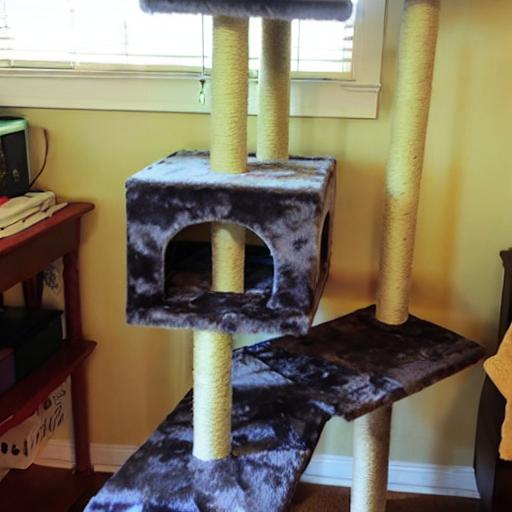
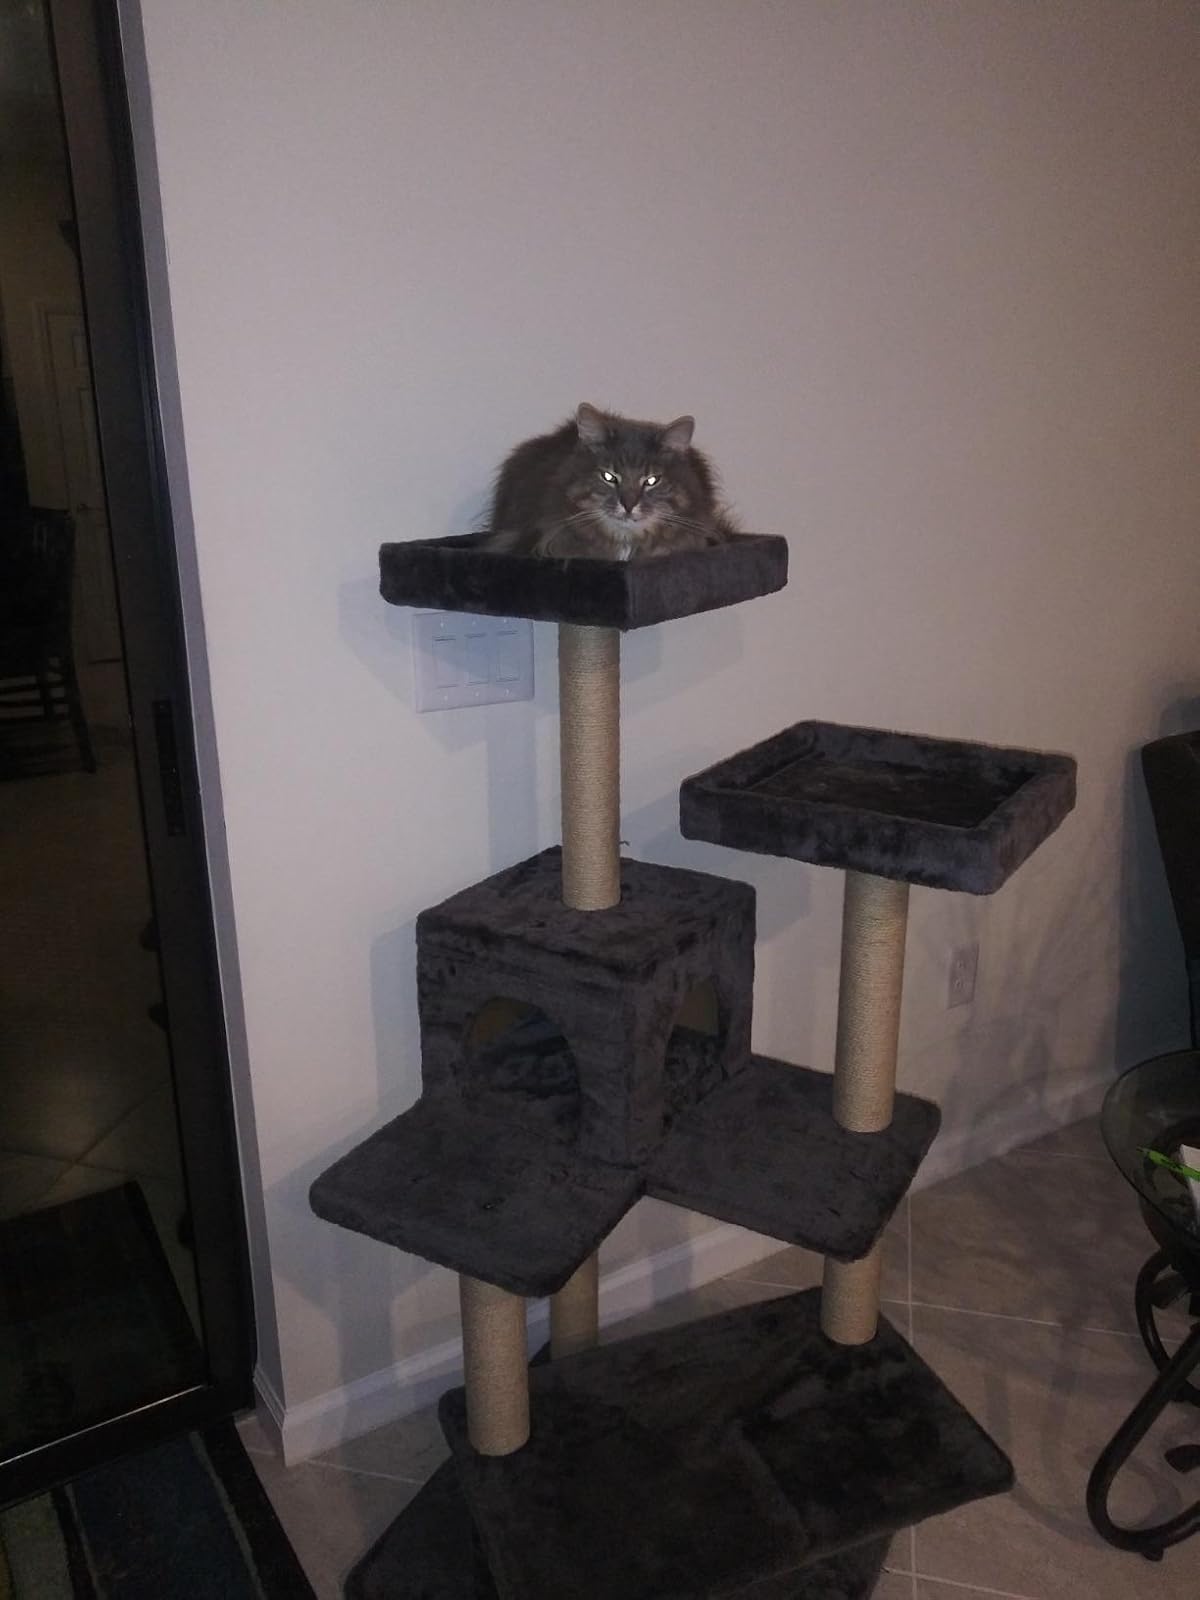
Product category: items_cat tree
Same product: no